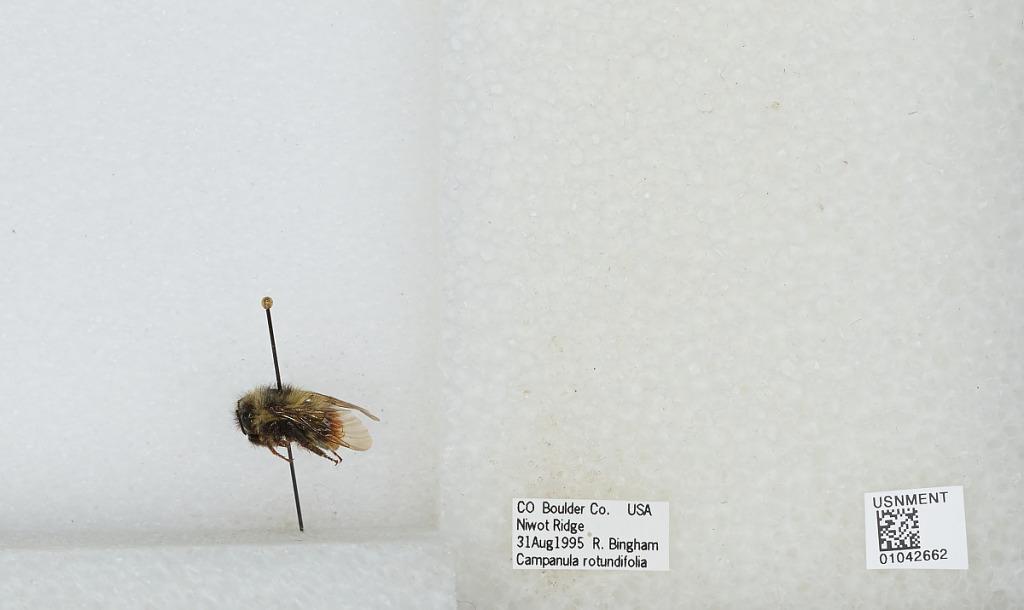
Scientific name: Bombus sp.
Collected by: R. Bingham
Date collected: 1995-8-31
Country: United States
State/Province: Colorado
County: Boulder
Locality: Niwot Ridge
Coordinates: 40.0597, -105.617